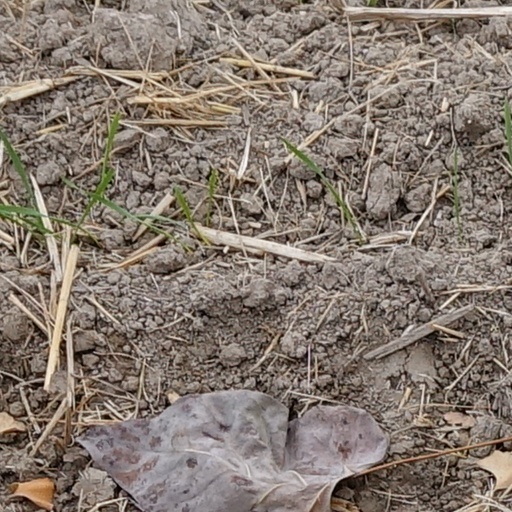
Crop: wheat